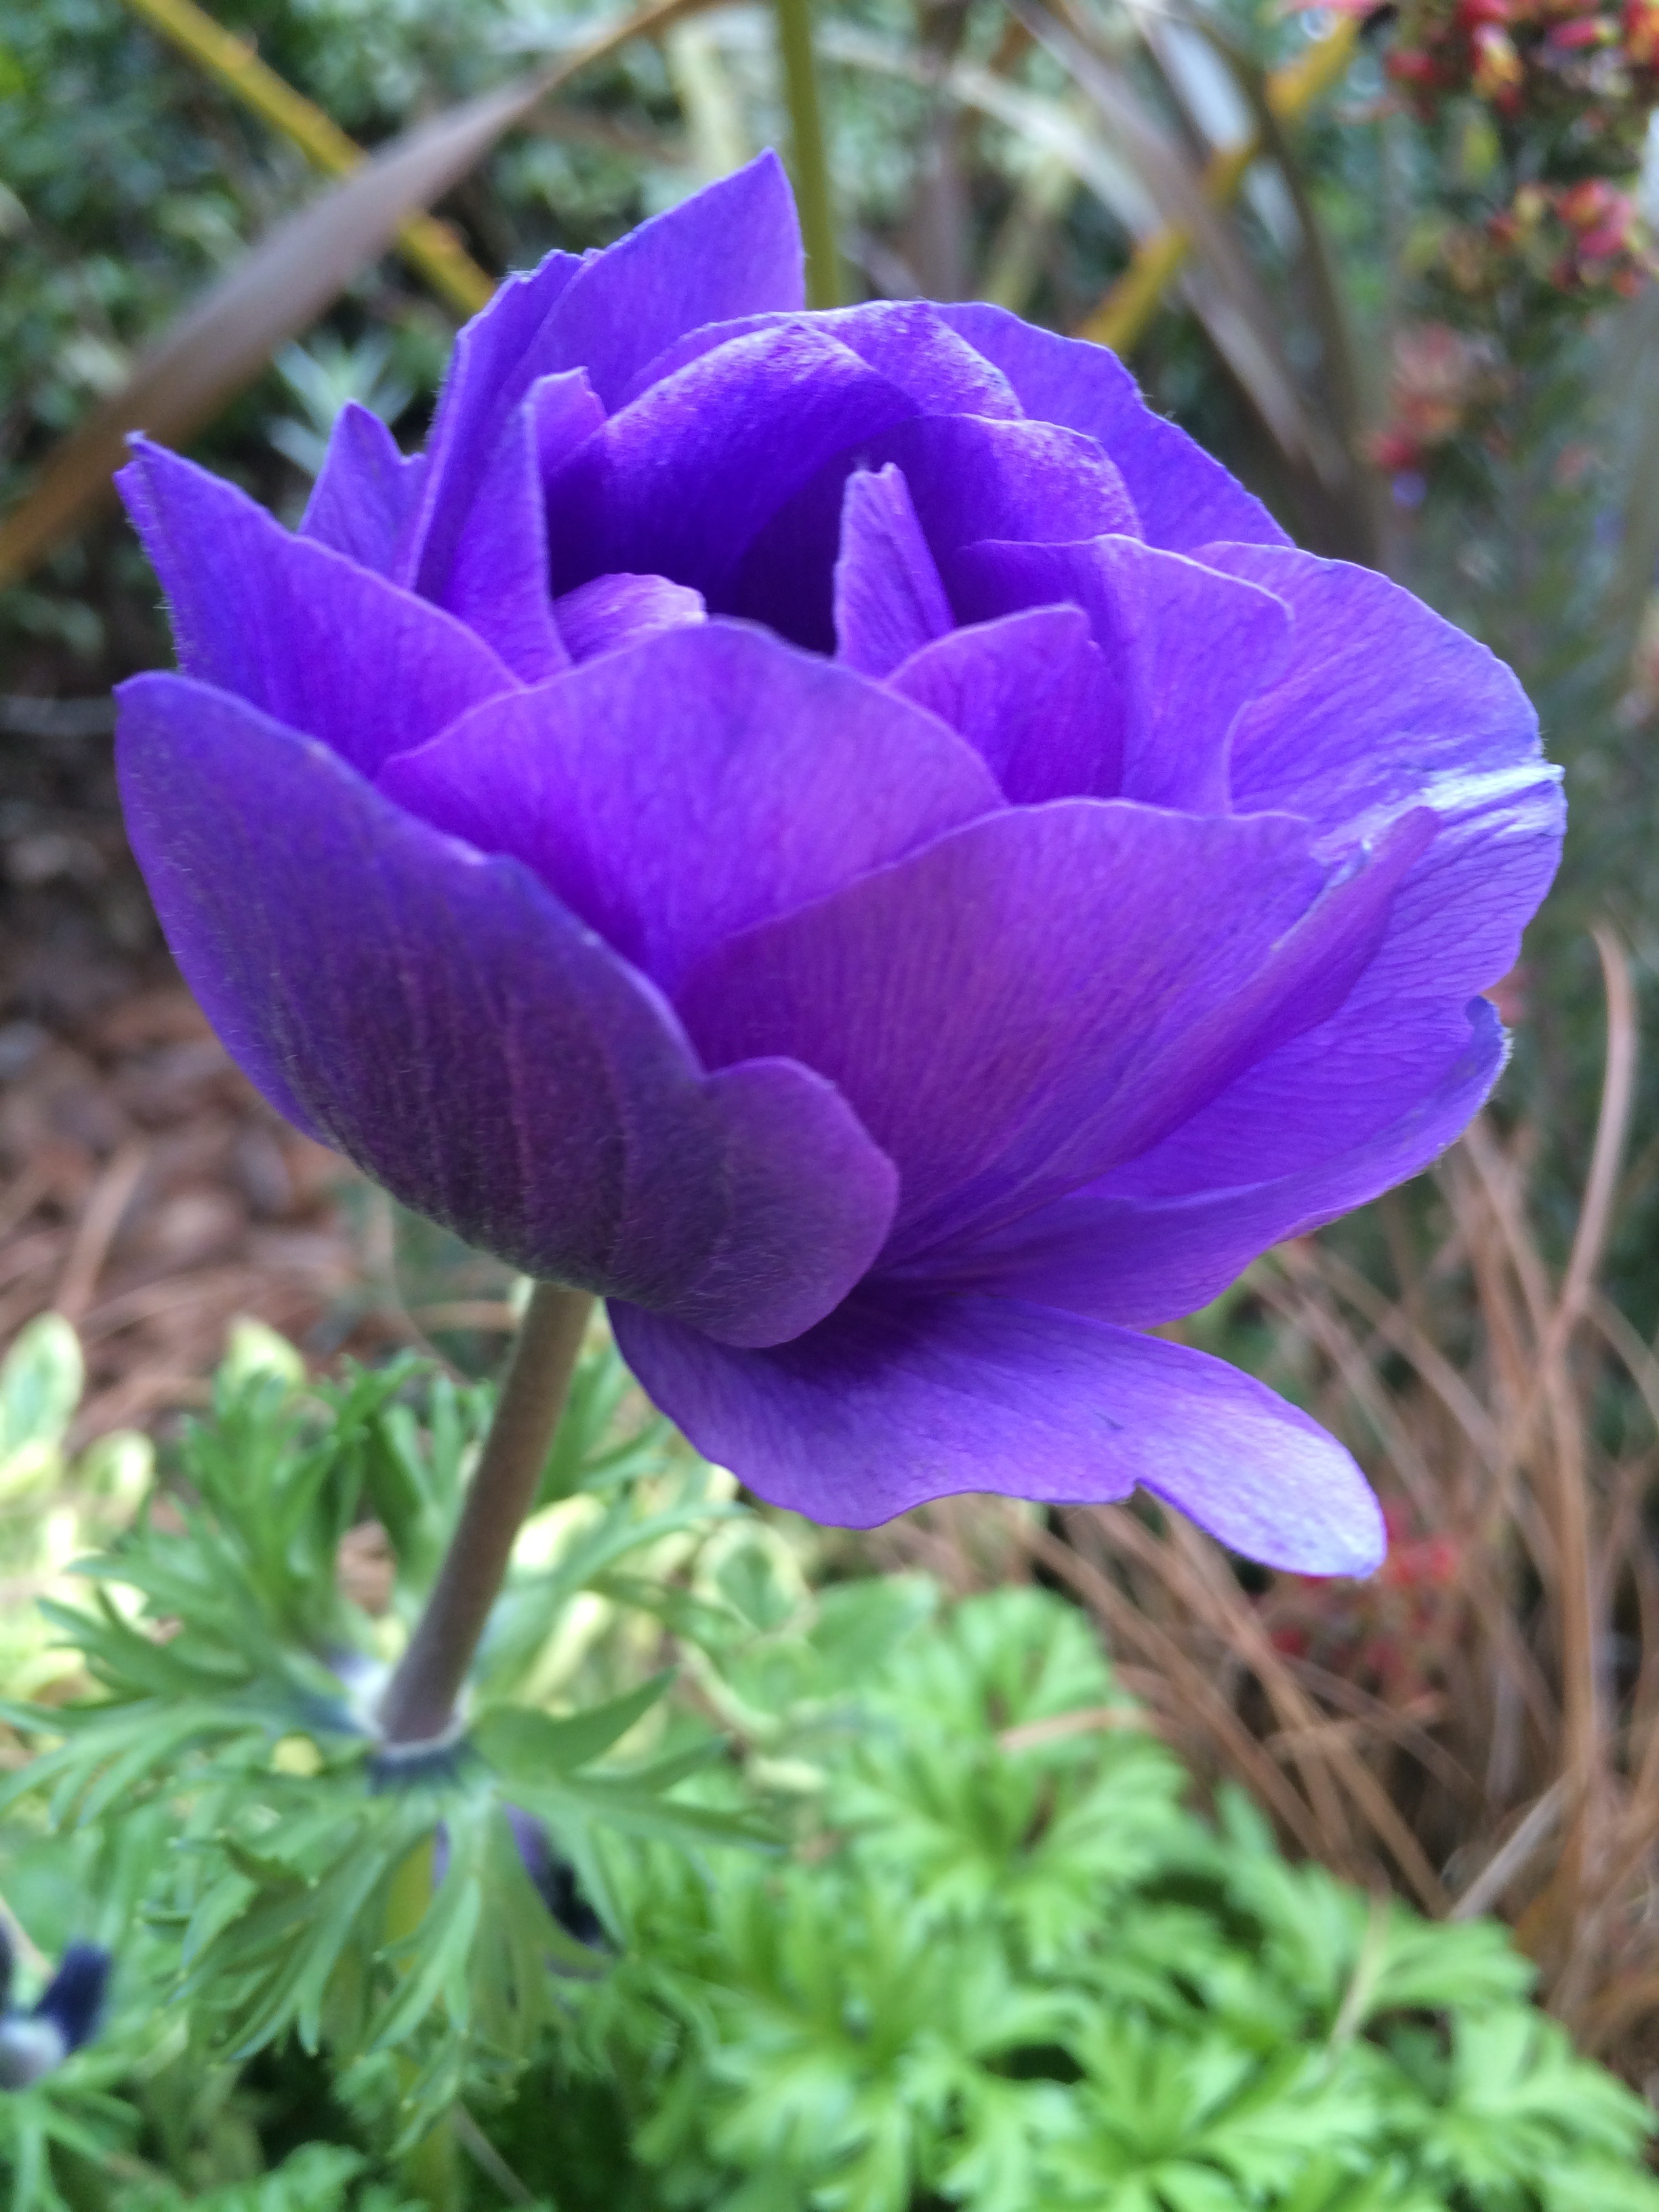
plant, flower, petal, botany, garden, flora, wildflower, flowers, purple flowers, macro photography, flowering plant, land plant